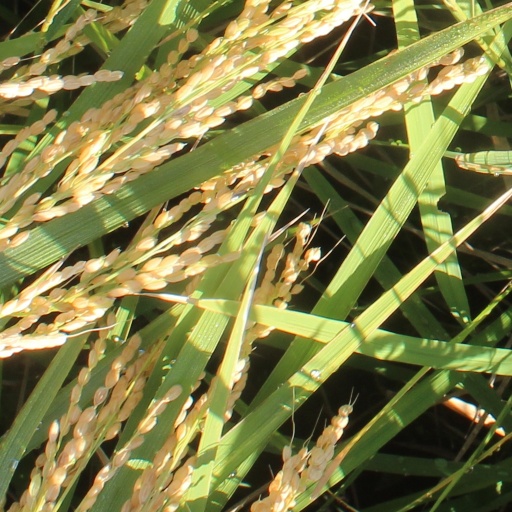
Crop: rice